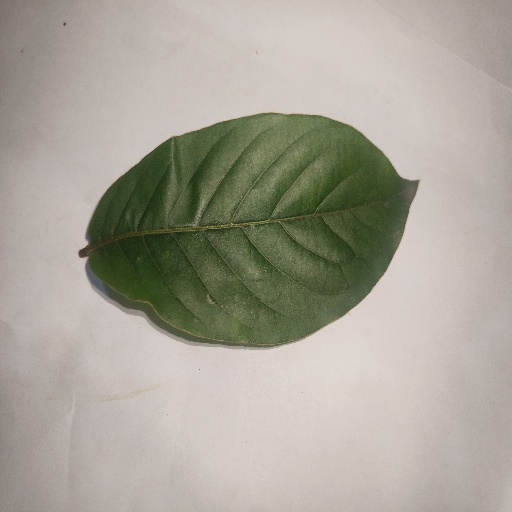
Species: HariTaki
Leaf condition: Healthy Leaf